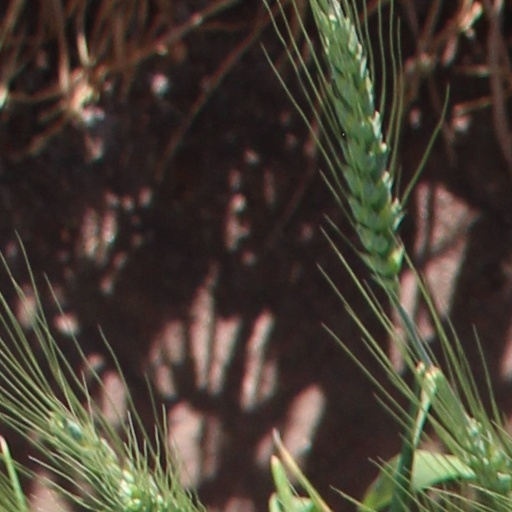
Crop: wheat